Zooey Deschanel

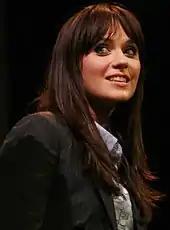
Deschanel at the premiere of "500 Days of Summer" (2009)

In 2004, Deschanel starred in "Eulogy", and in 2005 she played Trillian in the film adaptation of Douglas Adams's science fiction novel "The Hitchhiker's Guide to the Galaxy". She acted in "Winter Passing" (2005), co-starring Will Ferrell. Deschanel next appeared in "Failure to Launch" (2006), as the neurotic roommate of Sarah Jessica Parker's character. She also had a recurring role in four episodes of the Showtime television series "Weeds" from 2006 to 2007 where she played Kat, Andy Botwin's ex-girlfriend. In September 2006, it was announced that Deschanel had signed on to play 1960s singer Janis Joplin in the film "The Gospel According to Janis", to be co-written and directed by Penelope Spheeris. The film was scheduled to begin shooting in 2006, but was then postponed indefinitely; it was then resurrected again, with a planned release date of 2012, before being cancelled altogether in 2011. Deschanel expressed frustration with the cancellation, saying she had spent three years working on imitating Joplin's scratchy singing voice.